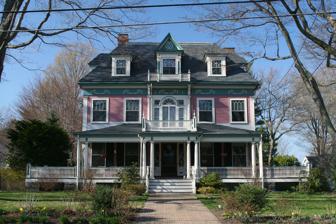
Building: Kistler House
Country: United States of America
Year built: 1893
Historic house in Massachusetts, United States United States historic place Kistler House U.S. National Register of Historic Places Show map of Massachusetts Show map of the United States Location 945 Beacon St., Newton, Massachusetts Coordinates 42°19′50″N 71°12′5″W / 42.33056°N 71.20139°W / 42.33056; -71.20139 Built 1893 Architectural style Colonial Revival MPS Newton MRA NRHP reference No. 86001849 Added to NRHP September 04, 1986 The Kistler House is a historic house at 945 Beacon Street in Newton, Massachusetts .  The 2 + 1 ⁄ 2 -story wood-frame house was built in 1893, and is one of Newton Center's most elaborate Colonial Revival houses.  It has a veranda that wraps around two sides of the house, although a porch shelters the front facade.  The porch is supported by clusters of slender columns, with a projecting central section framing the main entrance, which has leaded glass sidelight windows.  A Palladian window stands above the main entrance, and the cornice line is embellished with egg-and-dart moulding, dentil moulding, and a frieze decorated with swags.  Andrew Kistler, the owner, was a leather dealer working in Boston. The house was listed on the National Register of Historic Places in 1986. See also National Register of Historic Places listings in Newton, Massachusetts References